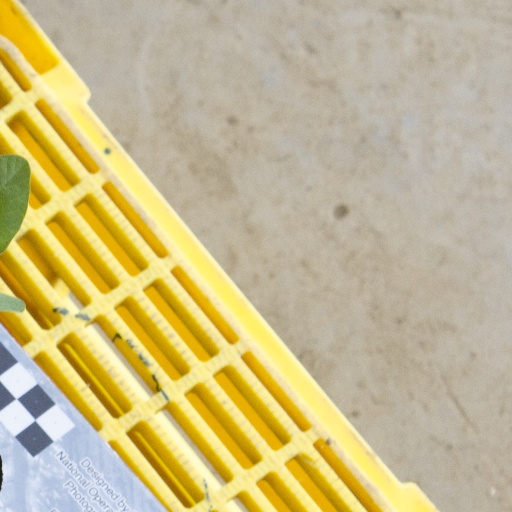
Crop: soybean